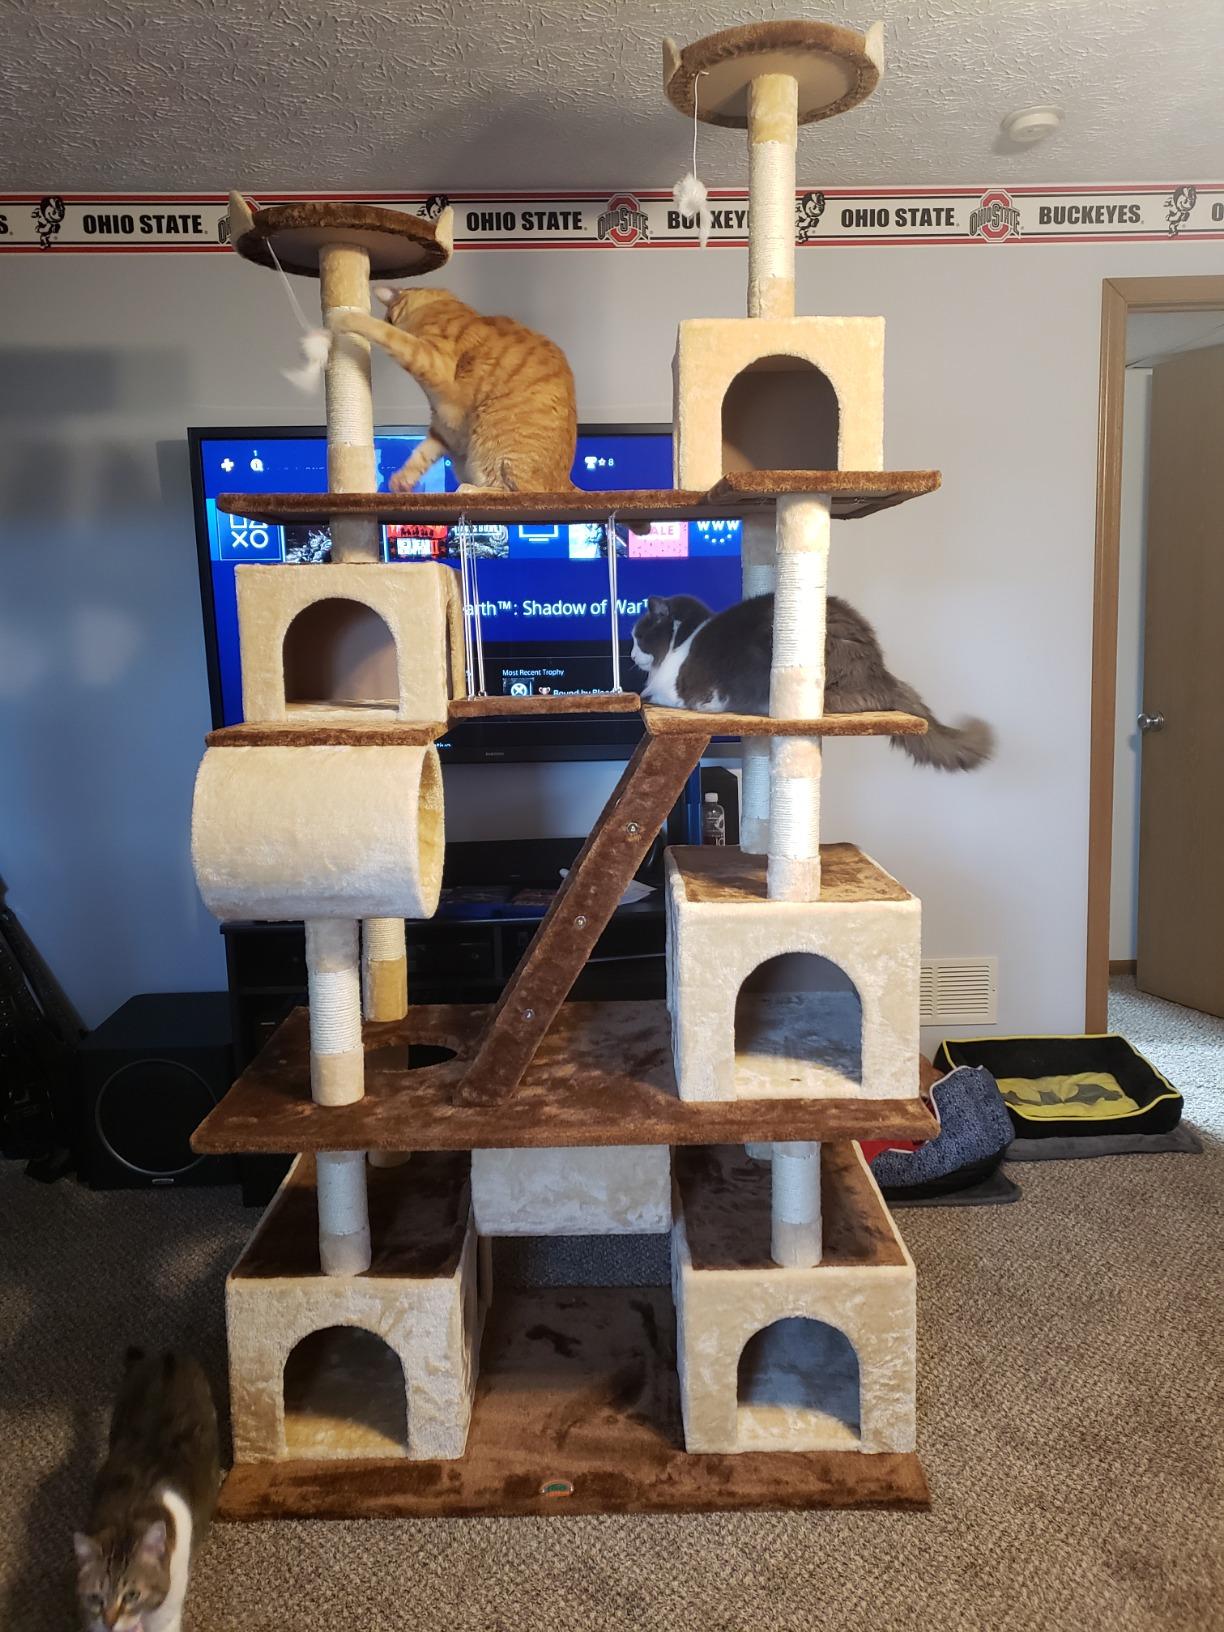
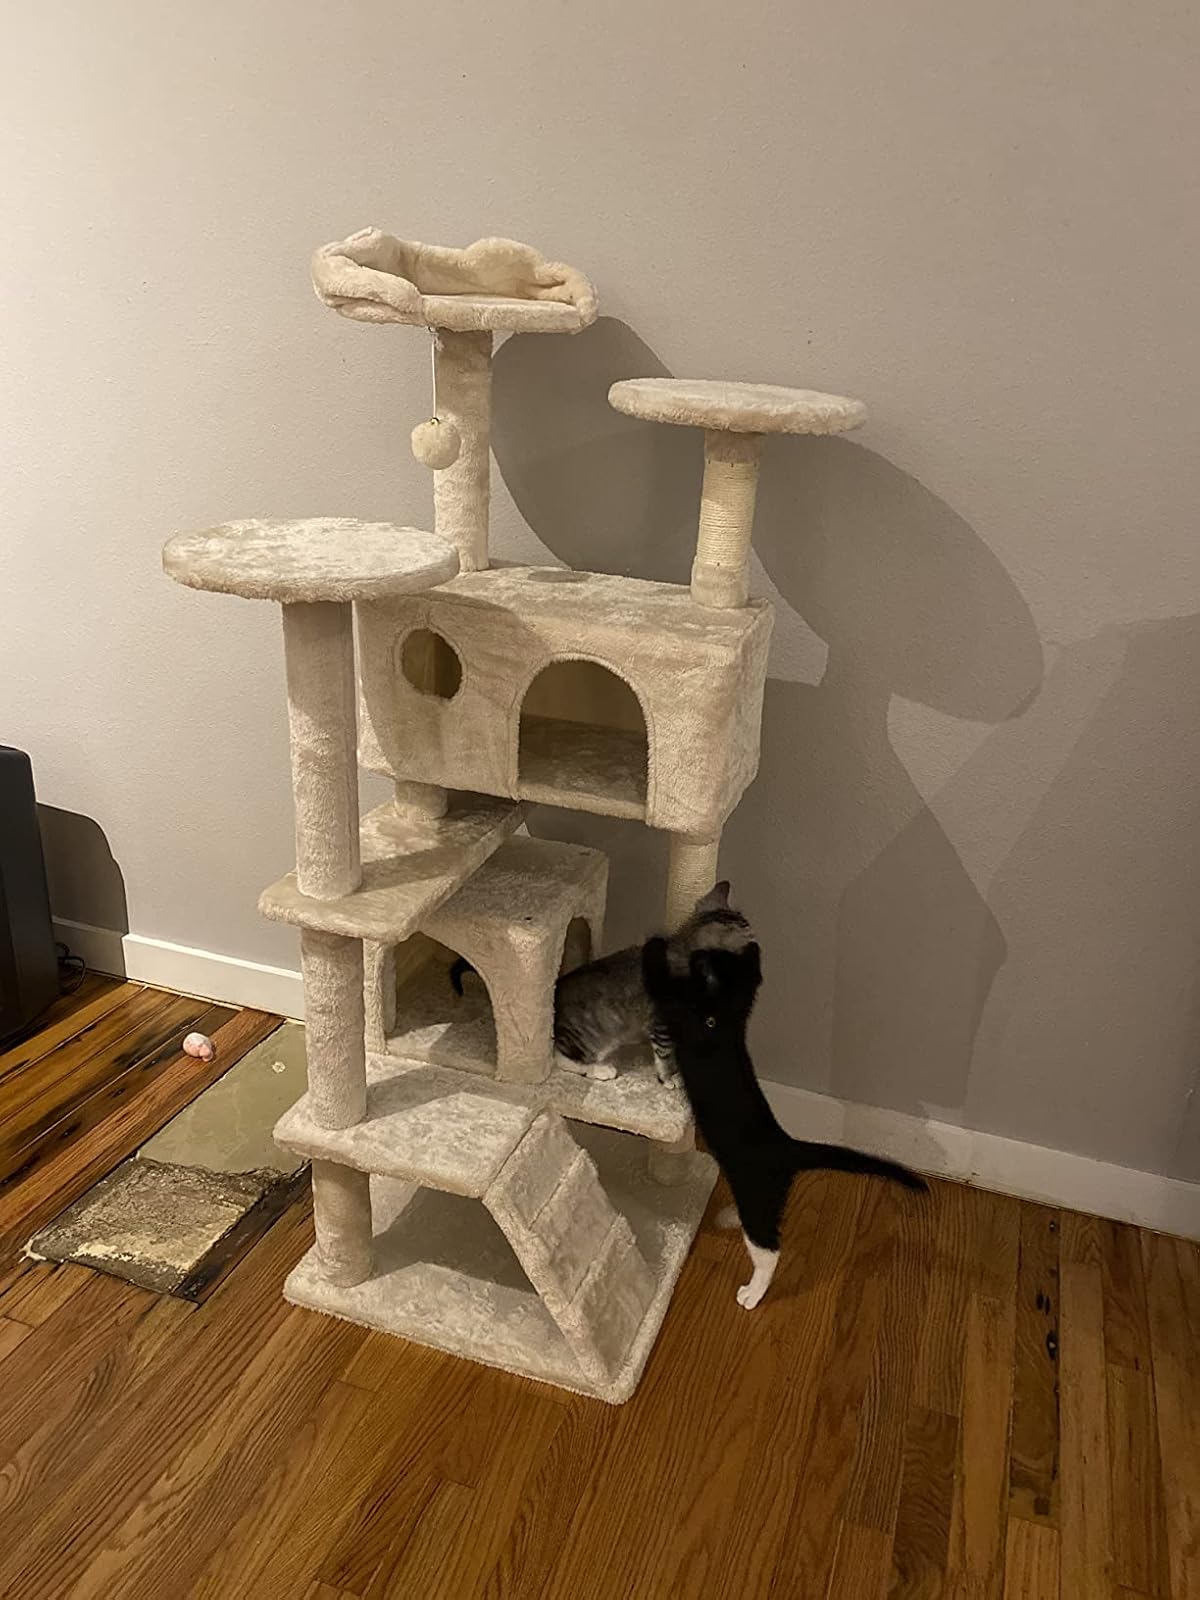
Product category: items_cat tree
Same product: no